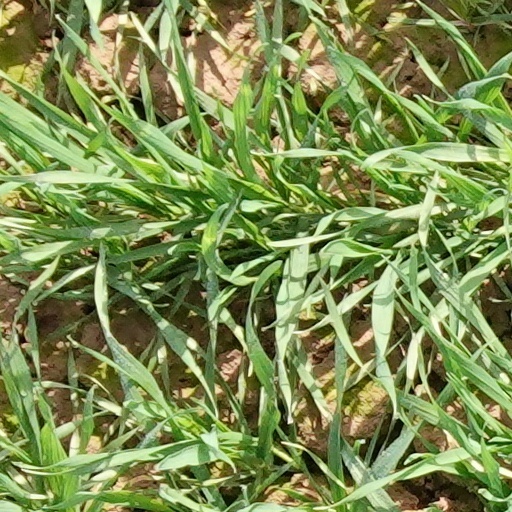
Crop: wheat